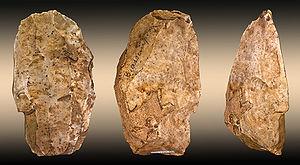
Nucléus en silex pour débitage laminaire Different views of the same specimen.
Dans le cadre de l'étude des industries lithiques, le mot lame désigne un éclat allongé et produit de manière récurrente dans le cadre d'un débitage laminaire.
Par débitage laminaire, on entend en industrie lithique l'ensemble des méthodes de débitage de la pierre dont la finalité est l'obtention d'une ou plusieurs lames à partir d'un nucléus. Une lame est un éclat dont la longueur atteint au moins le double de la largeur et qui est issu d'un débitage destiné à la réalisation en série d'autres supports de morphologie comparable.
Le Paléolithique est la première et la plus longue période de la Préhistoire, presque contemporaine du Pléistocène, durant laquelle les humains sont tous des chasseurs-cueilleurs. Les humains du Paléolithique sont la plupart du temps nomades, se déplaçant au gré des saisons en fonction des ressources alimentaires disponibles, qu'elles soient végétales ou animales. La densité de population est très faible, en particulier pendant les périodes glaciaires, caractérisées par un climat plus sec.